Paul H. Brown

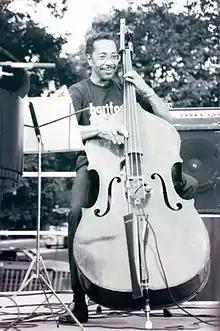
Paul Brown on bandstand in Bushnell Park, Hartford, CT, summer 1994

Paul Brown "PB" (March 6, 1934 – May 6, 2016), was an American jazz bassist. He was the founder of the Monday Night Jazz Series in Hartford, Connecticut, which was recognized by the Library of Congress as the oldest and longest-running free festival for jazz in the United States and featured jazz greats such as Cannonball Adderley, McCoy Tyner, Herbie Hancock, Roy Haynes, Ron Carter, Thelonious Monk, Tito Puente, Woody Shaw, Sun Ra, Bobby Hutcherson, Roy Haynes, Freddie Hubbard, Slide Hampton Horace Silver, Hugh Masekela, and the "MJQ" Modern Jazz Quartet just to name a few. Brown also founded The Greater Hartford Festival of Jazz in 1992 to commemorate 25 years of the Monday night jazz series which in 2016, the Hartford Jazz Society renamed "Paul Brown Monday Night Jazz". He was co-founder of Hartford's Artists Collective, Inc.